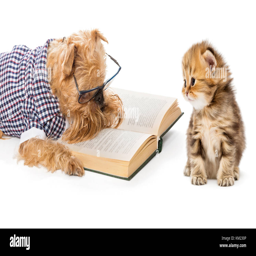
dog reading a book little kitten , isolated on white